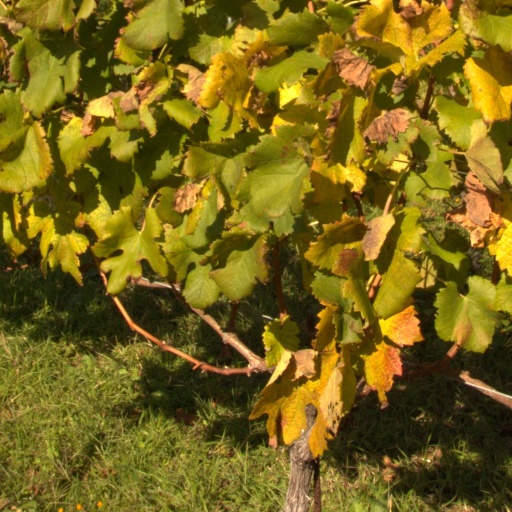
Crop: grape